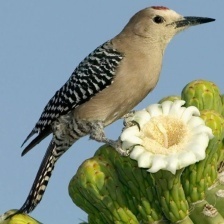
Species: GILA WOODPECKER
Scientific name: MELANERPES UROPYGIALIS